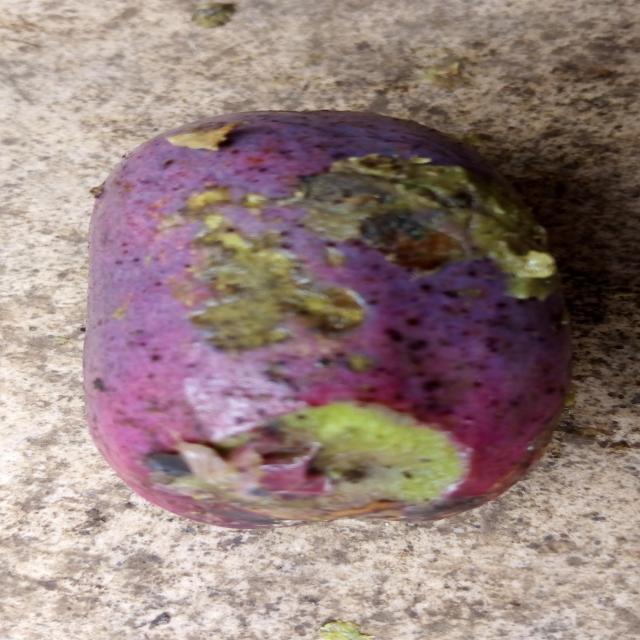
Plum grade: rotten